Name change

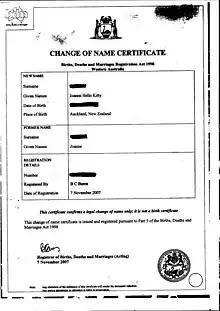
A Certificate of Change of Name issued by Western Australia.

Individuals may legally change their name through the state and territory governments of Australia according to state or territory laws and regulations via agencies generally titled "Registry of Births, Deaths and Marriages". Exceptions exist for some states such as restricted persons (e.g. jail inmate) and in some states, changes may only be made once a year. A state/territory's RBDM typically has jurisdiction over changes of name for people born in that state or territory, and for people born overseas now residing in that state or territory. Residents born interstate must typically apply to the Registry of Births, Deaths, and Marriages (RBDM) of their birth jurisdiction for a change of name, though there are exceptions.